USS Tautog (SSN-639)

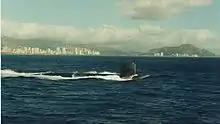
"Tautog" sailing in front of Diamond Head, Hawaii

In the summer of 1985, "Tautog" joined the attack submarine in hosting prospective commanding officer operations. In October 1985, "Tautog" left Pearl Harbor for a Western Pacific and Indian Ocean deployment, visiting Guam; Singapore (for Christmas); Diego Garcia twice; Perth, Australia; the Philippines; and Chinhae, South Korea. On her return to Pearl Harbor, she picked up an operational reactor safeguard examination team.